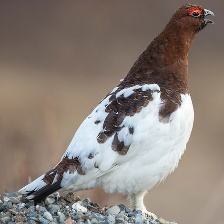
Species: WILLOW PTARMIGAN
Scientific name: LAGOPUS LAGOPUS